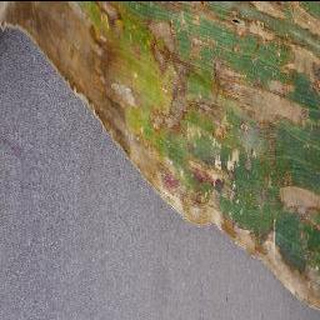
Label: corn_cercospora_leaf_spot